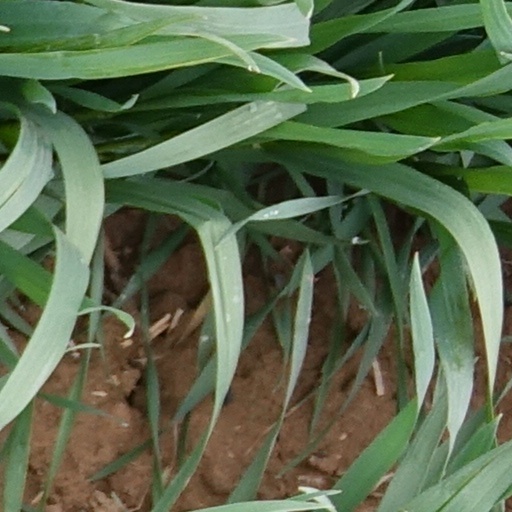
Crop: wheat